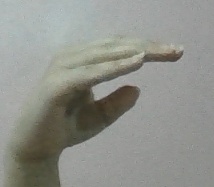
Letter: jeem